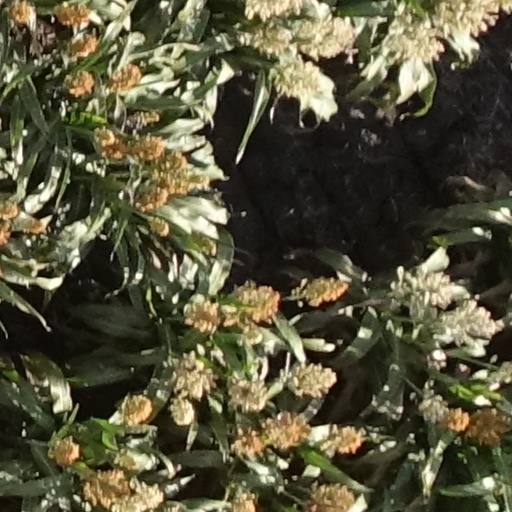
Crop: sorghum